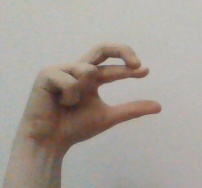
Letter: thal